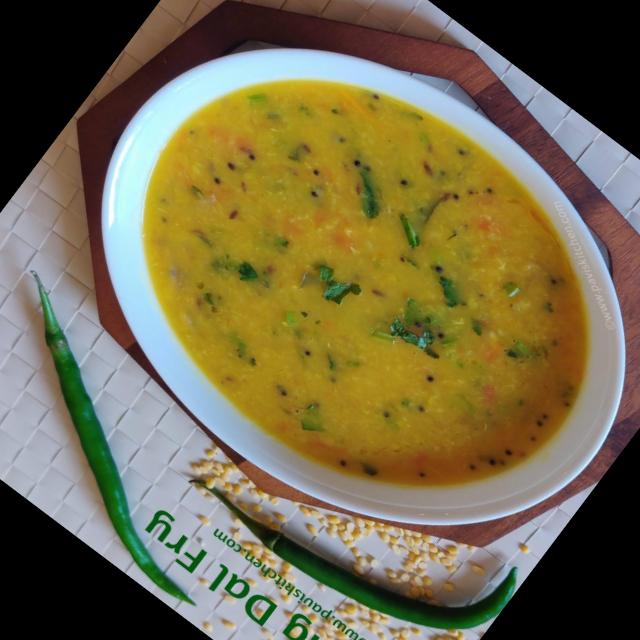
Dish: dal_makhani